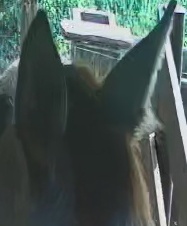
Face region: ears (position_of_ears)
Pain indicator: not_present